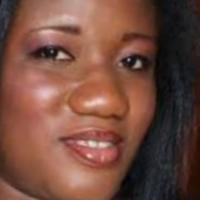
Age group: age 21-30